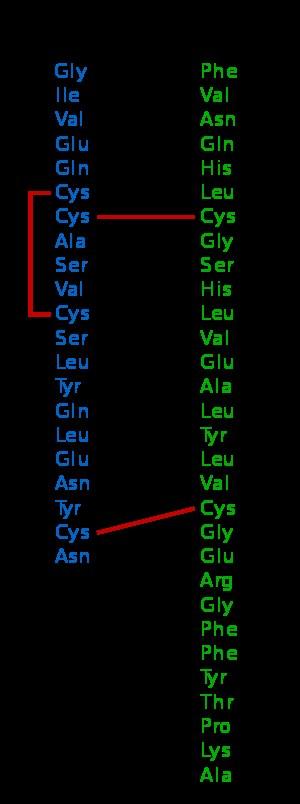
L'insuline est une hormone protéique sécrétée par les cellules β des îlots de Langerhans dans le pancréas, ainsi que dans les corps de Brockmann de certains poissons téléostéens. Elle a un effet important sur le métabolisme des glucides, des lipides et des protéines en favorisant l'absorption du glucose présent dans le sang par les cellules adipeuses, les cellules du foie et celles des muscles squelettiques. Le glucose absorbé par ces tissus est converti en glycogène ou en triglycérides, voire en les deux à la fois dans le cas du foie. La libération de glucose par le foie dans le sang est très fortement limitée par un taux sanguin élevé en insuline. Cette hormone joue de ce fait, avec le glucagon, un rôle majeur dans la régulation des substrats énergétiques, dont les principaux sont le glucose, les acides gras et les corps cétoniques. Dans le couple que forment l'insuline et le glucagon, l'insuline a le rôle principal chez les mammifères : son absence est fatale dans un délai de quelques mois. Dans d'autres espèces, en particulier chez les oiseaux, c'est l'inverse : le glucagon est l'hormone principale.